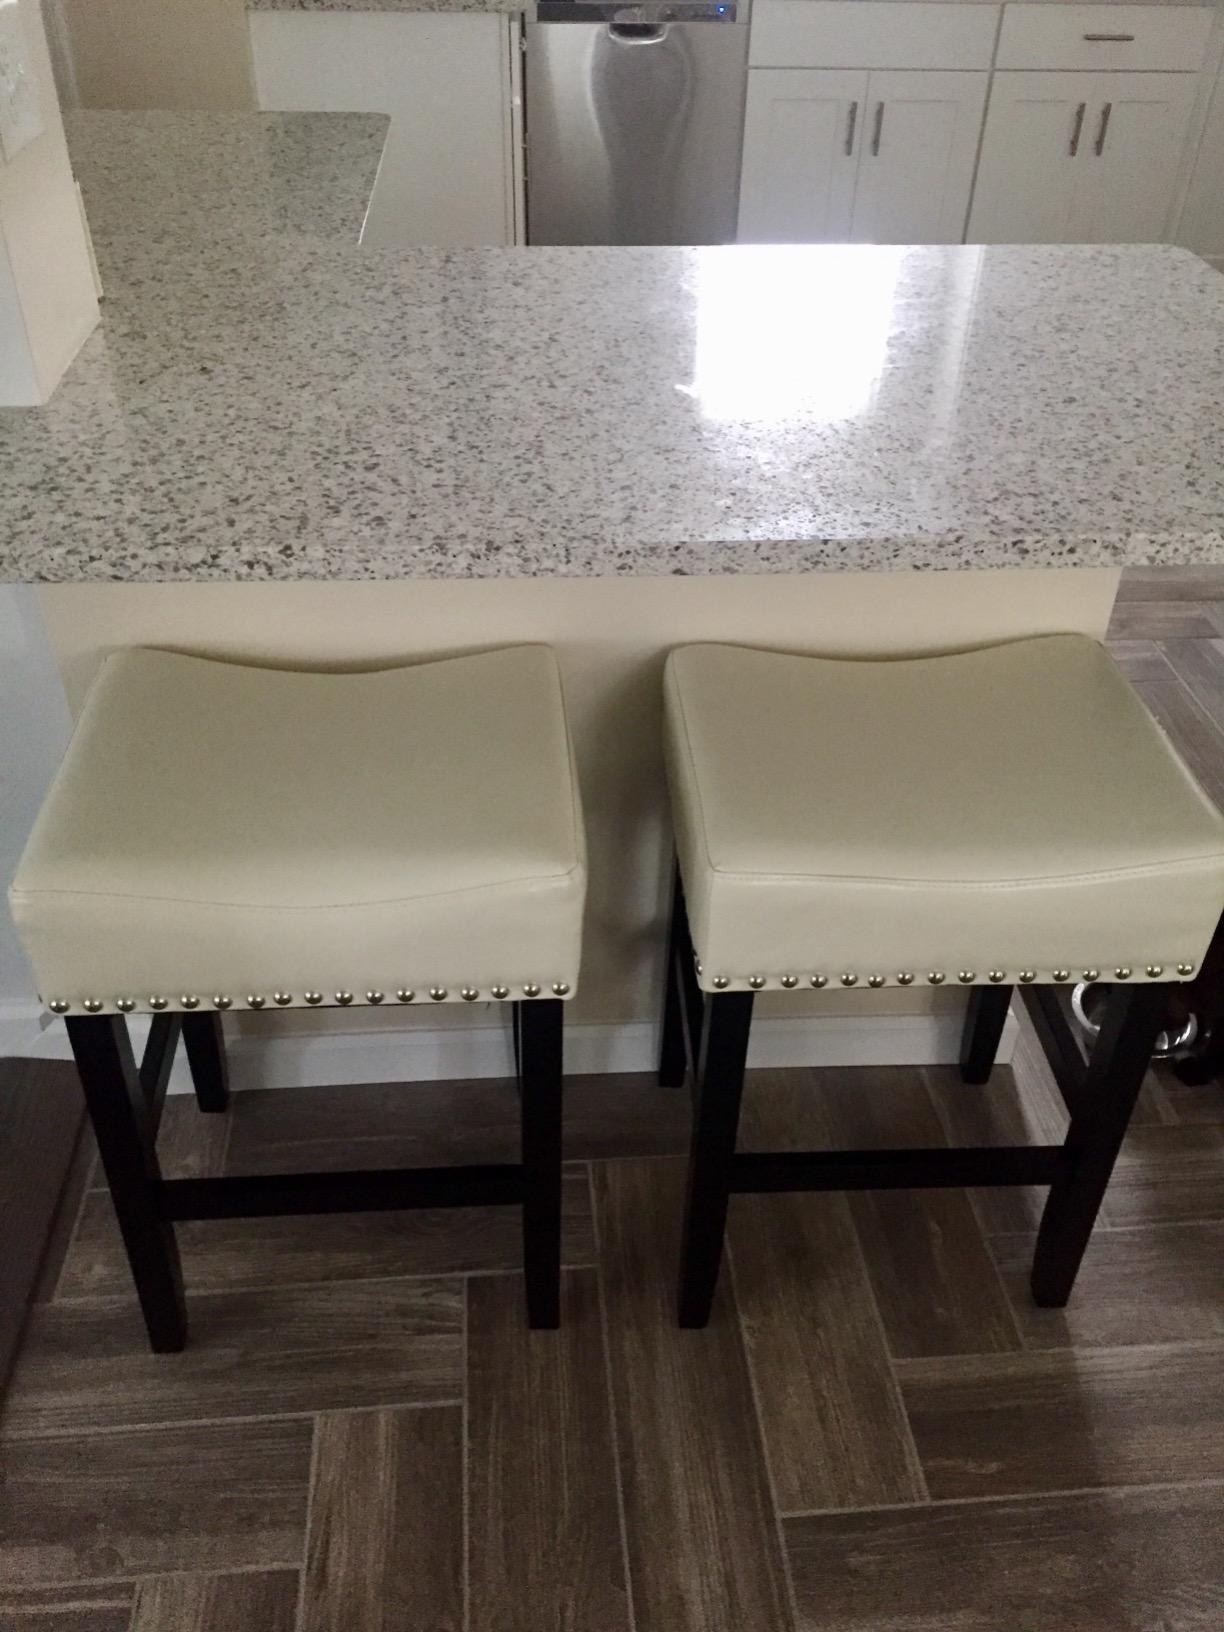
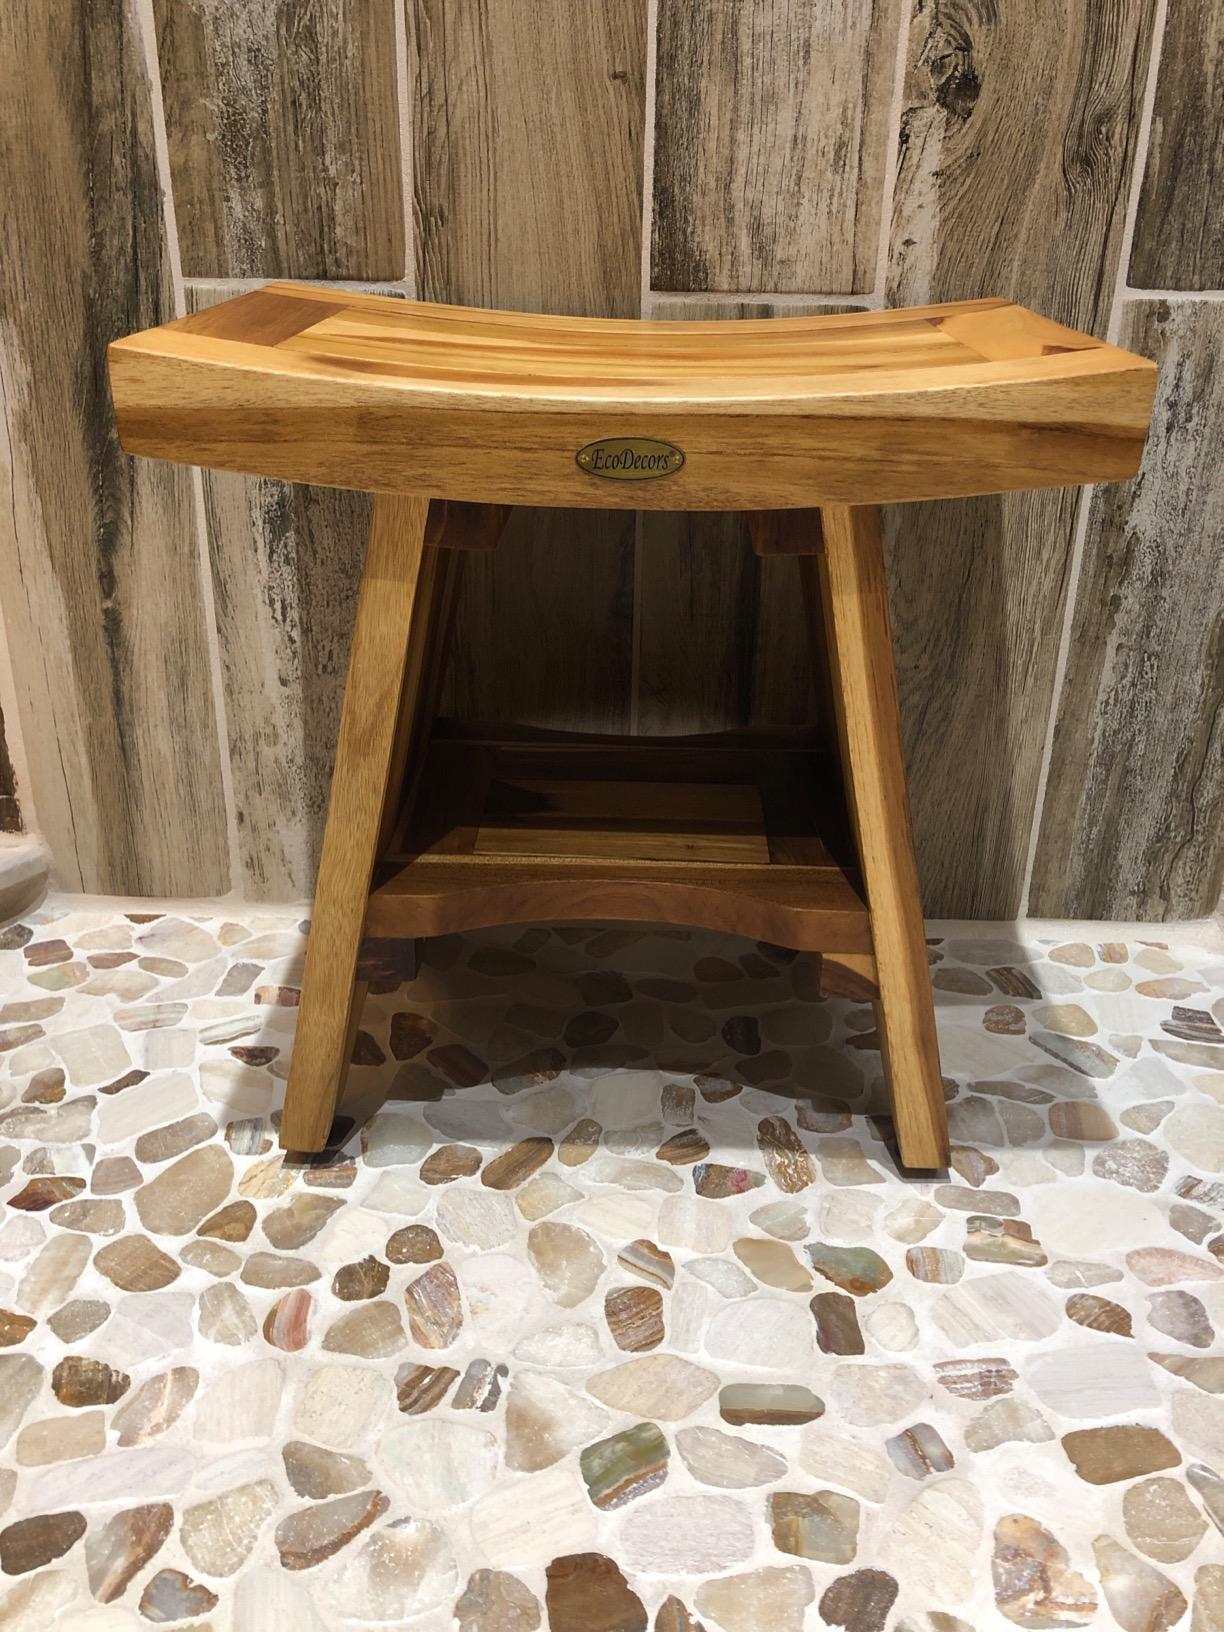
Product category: stool
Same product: no